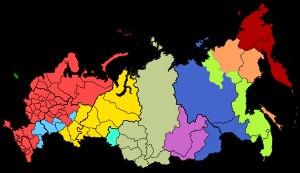
Cet article traite de différents aspects de la gestion du temps en Russie.